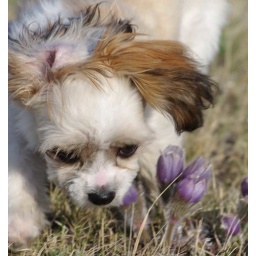
Pretty girl in the flowers